Buurmester House

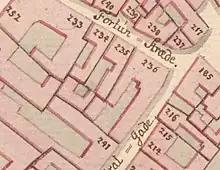
No. 236 seen in a detail from Christian Gedde's map of the East Quarter, 1757

The site was in 1689 part of a larger property (then No. 201) owned by former president of Borgerretten (The Civic Court) Hans Hiort's widow. In 1756, it was as No. 236 jointly owned by wine merchant Hans Christian Reimer and former colonial governor of the Danish Gold Coast Just Platfues.